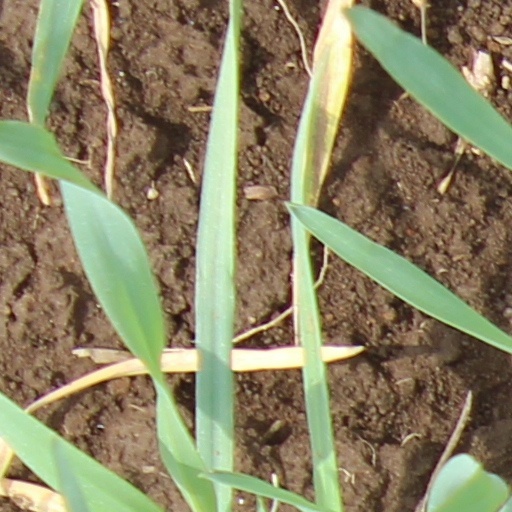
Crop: wheat